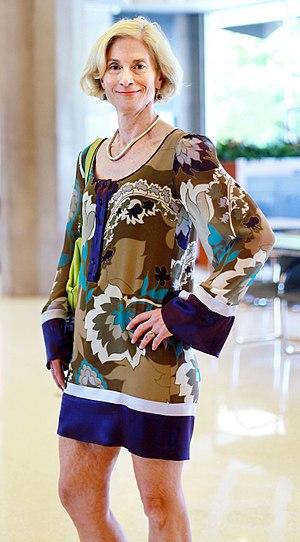
Martha Nussbaum, née Martha Craven le 6 mai 1947, est une philosophe américaine qui s'intéresse particulièrement à la philosophie antique, au droit et à l'éthique.